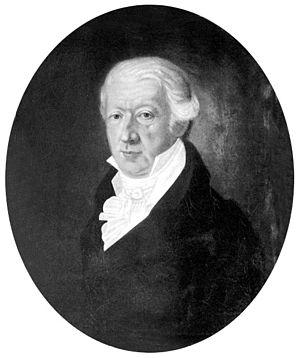
Franz Wilhelm Freiherr von Spiegel zum Desenberg est un noble westphalien, adepte des Lumières, fonctionnaire et ministre de l'Électorat de Cologne.